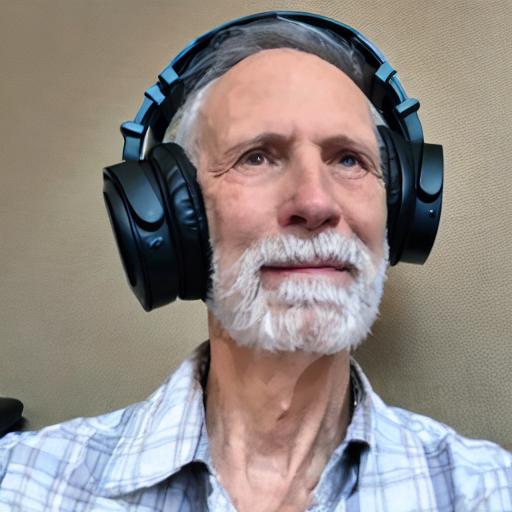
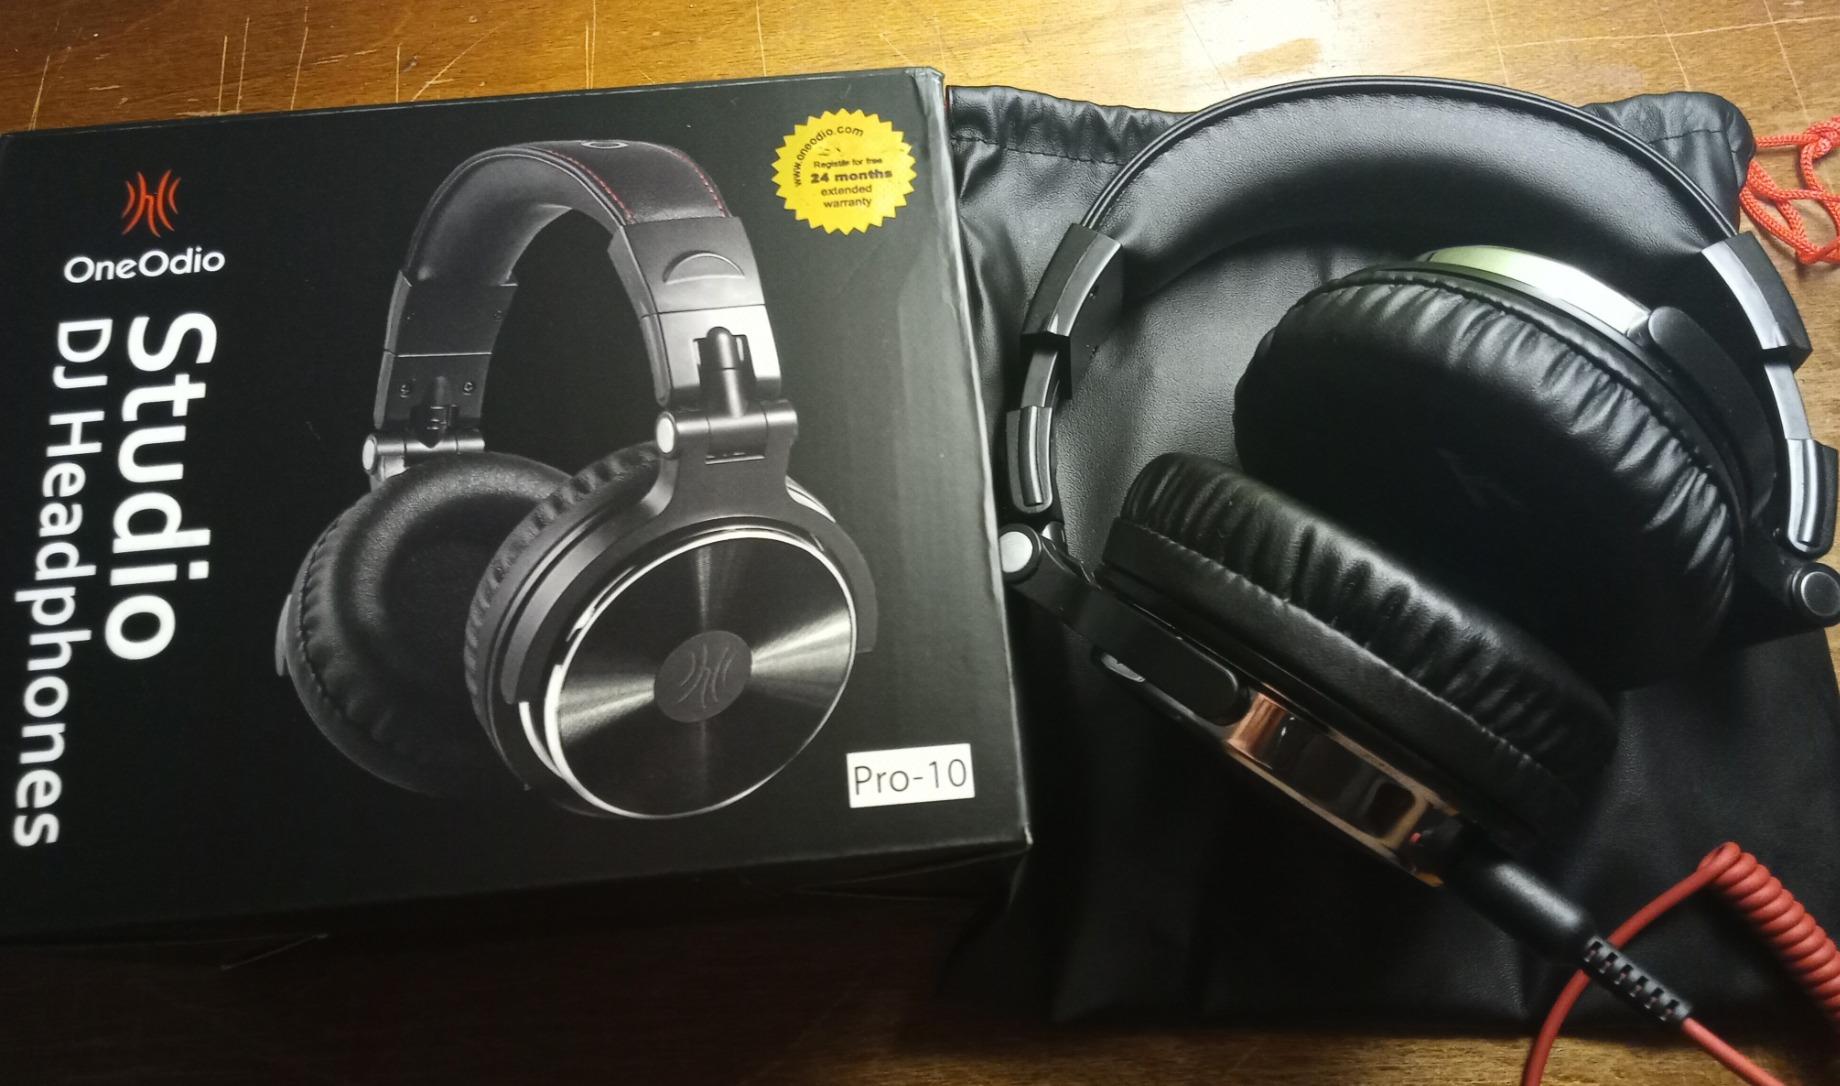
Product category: headphones
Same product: no